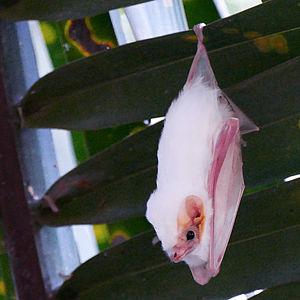
Diclidurus est un genre regroupant plusieurs chauve-souris de la famille des Emballonuridae. Il se rencontre en Amérique du Sud et, pour certaines espèces, également en Amérique centrale.